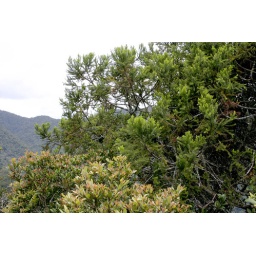
Mt Kinabalu. Lower-montane forest near end of road from Park entrance.